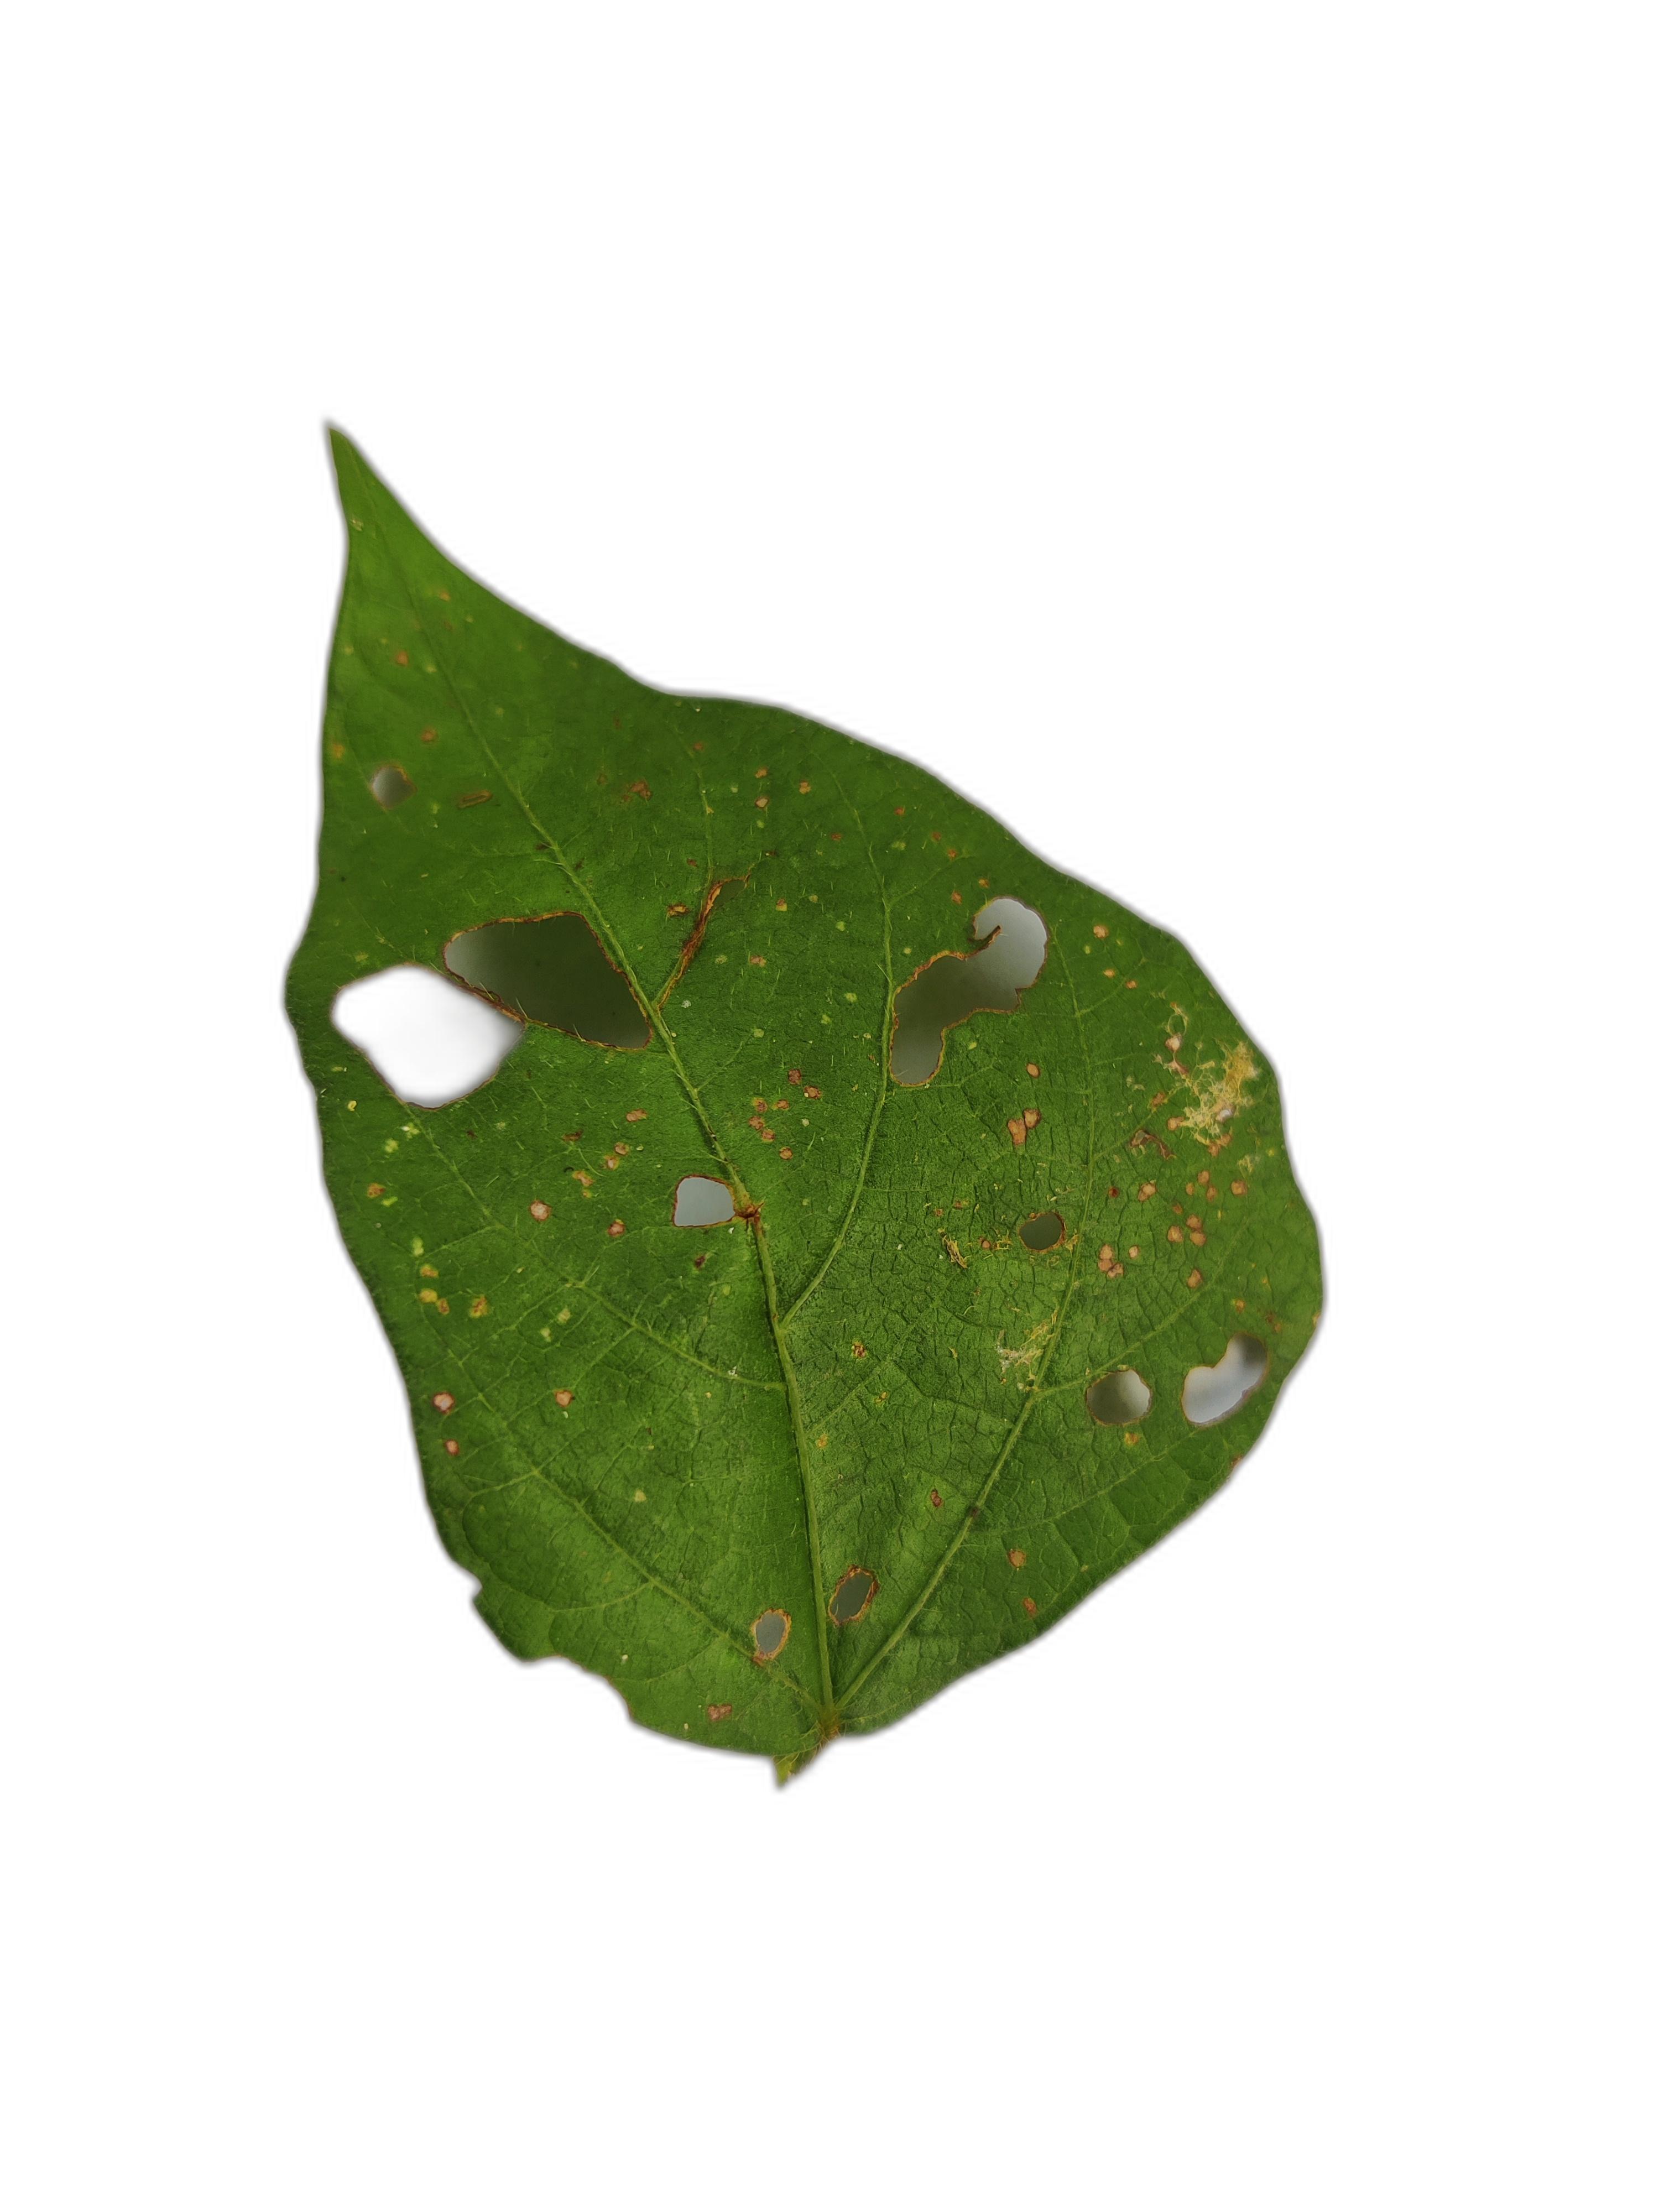
Label: Cercospora leaf spot